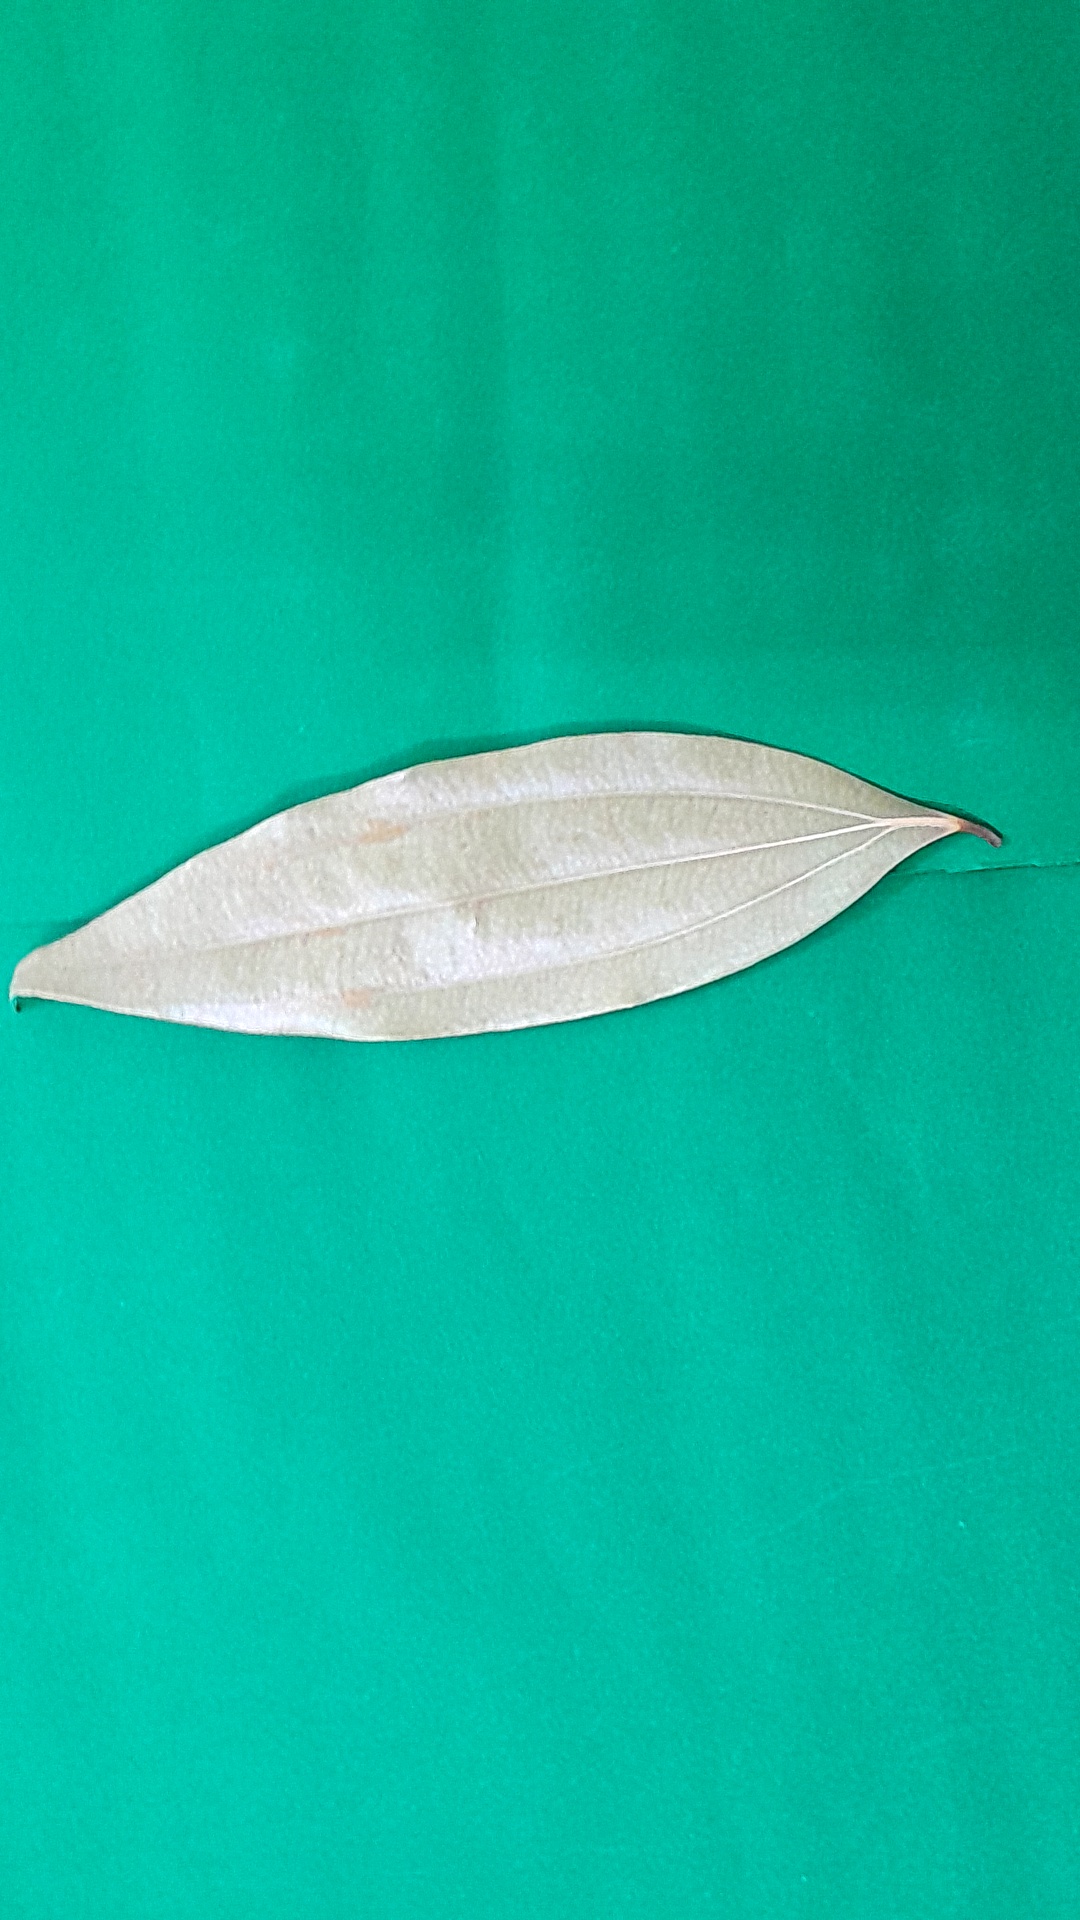
Label: Dry Leaf